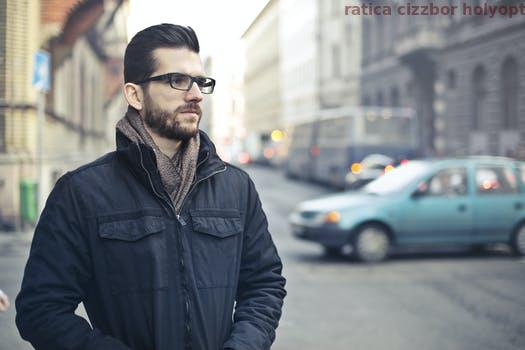
Label: Watermark